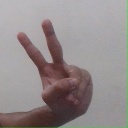
अक्षर: ऐ